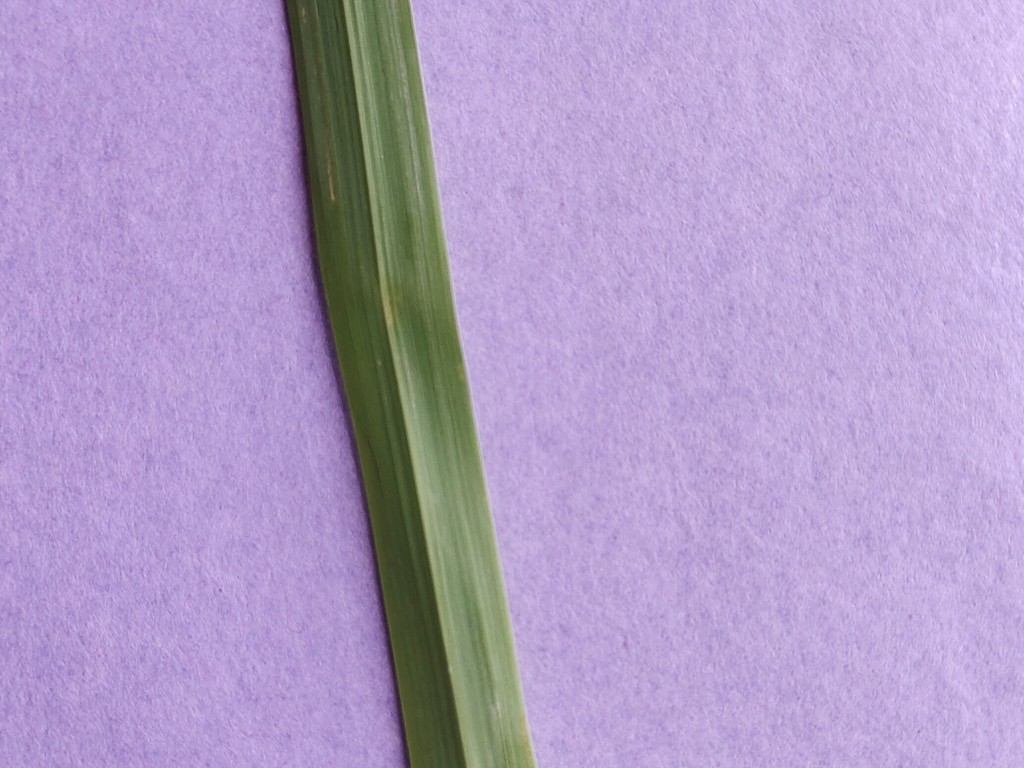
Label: Healthy